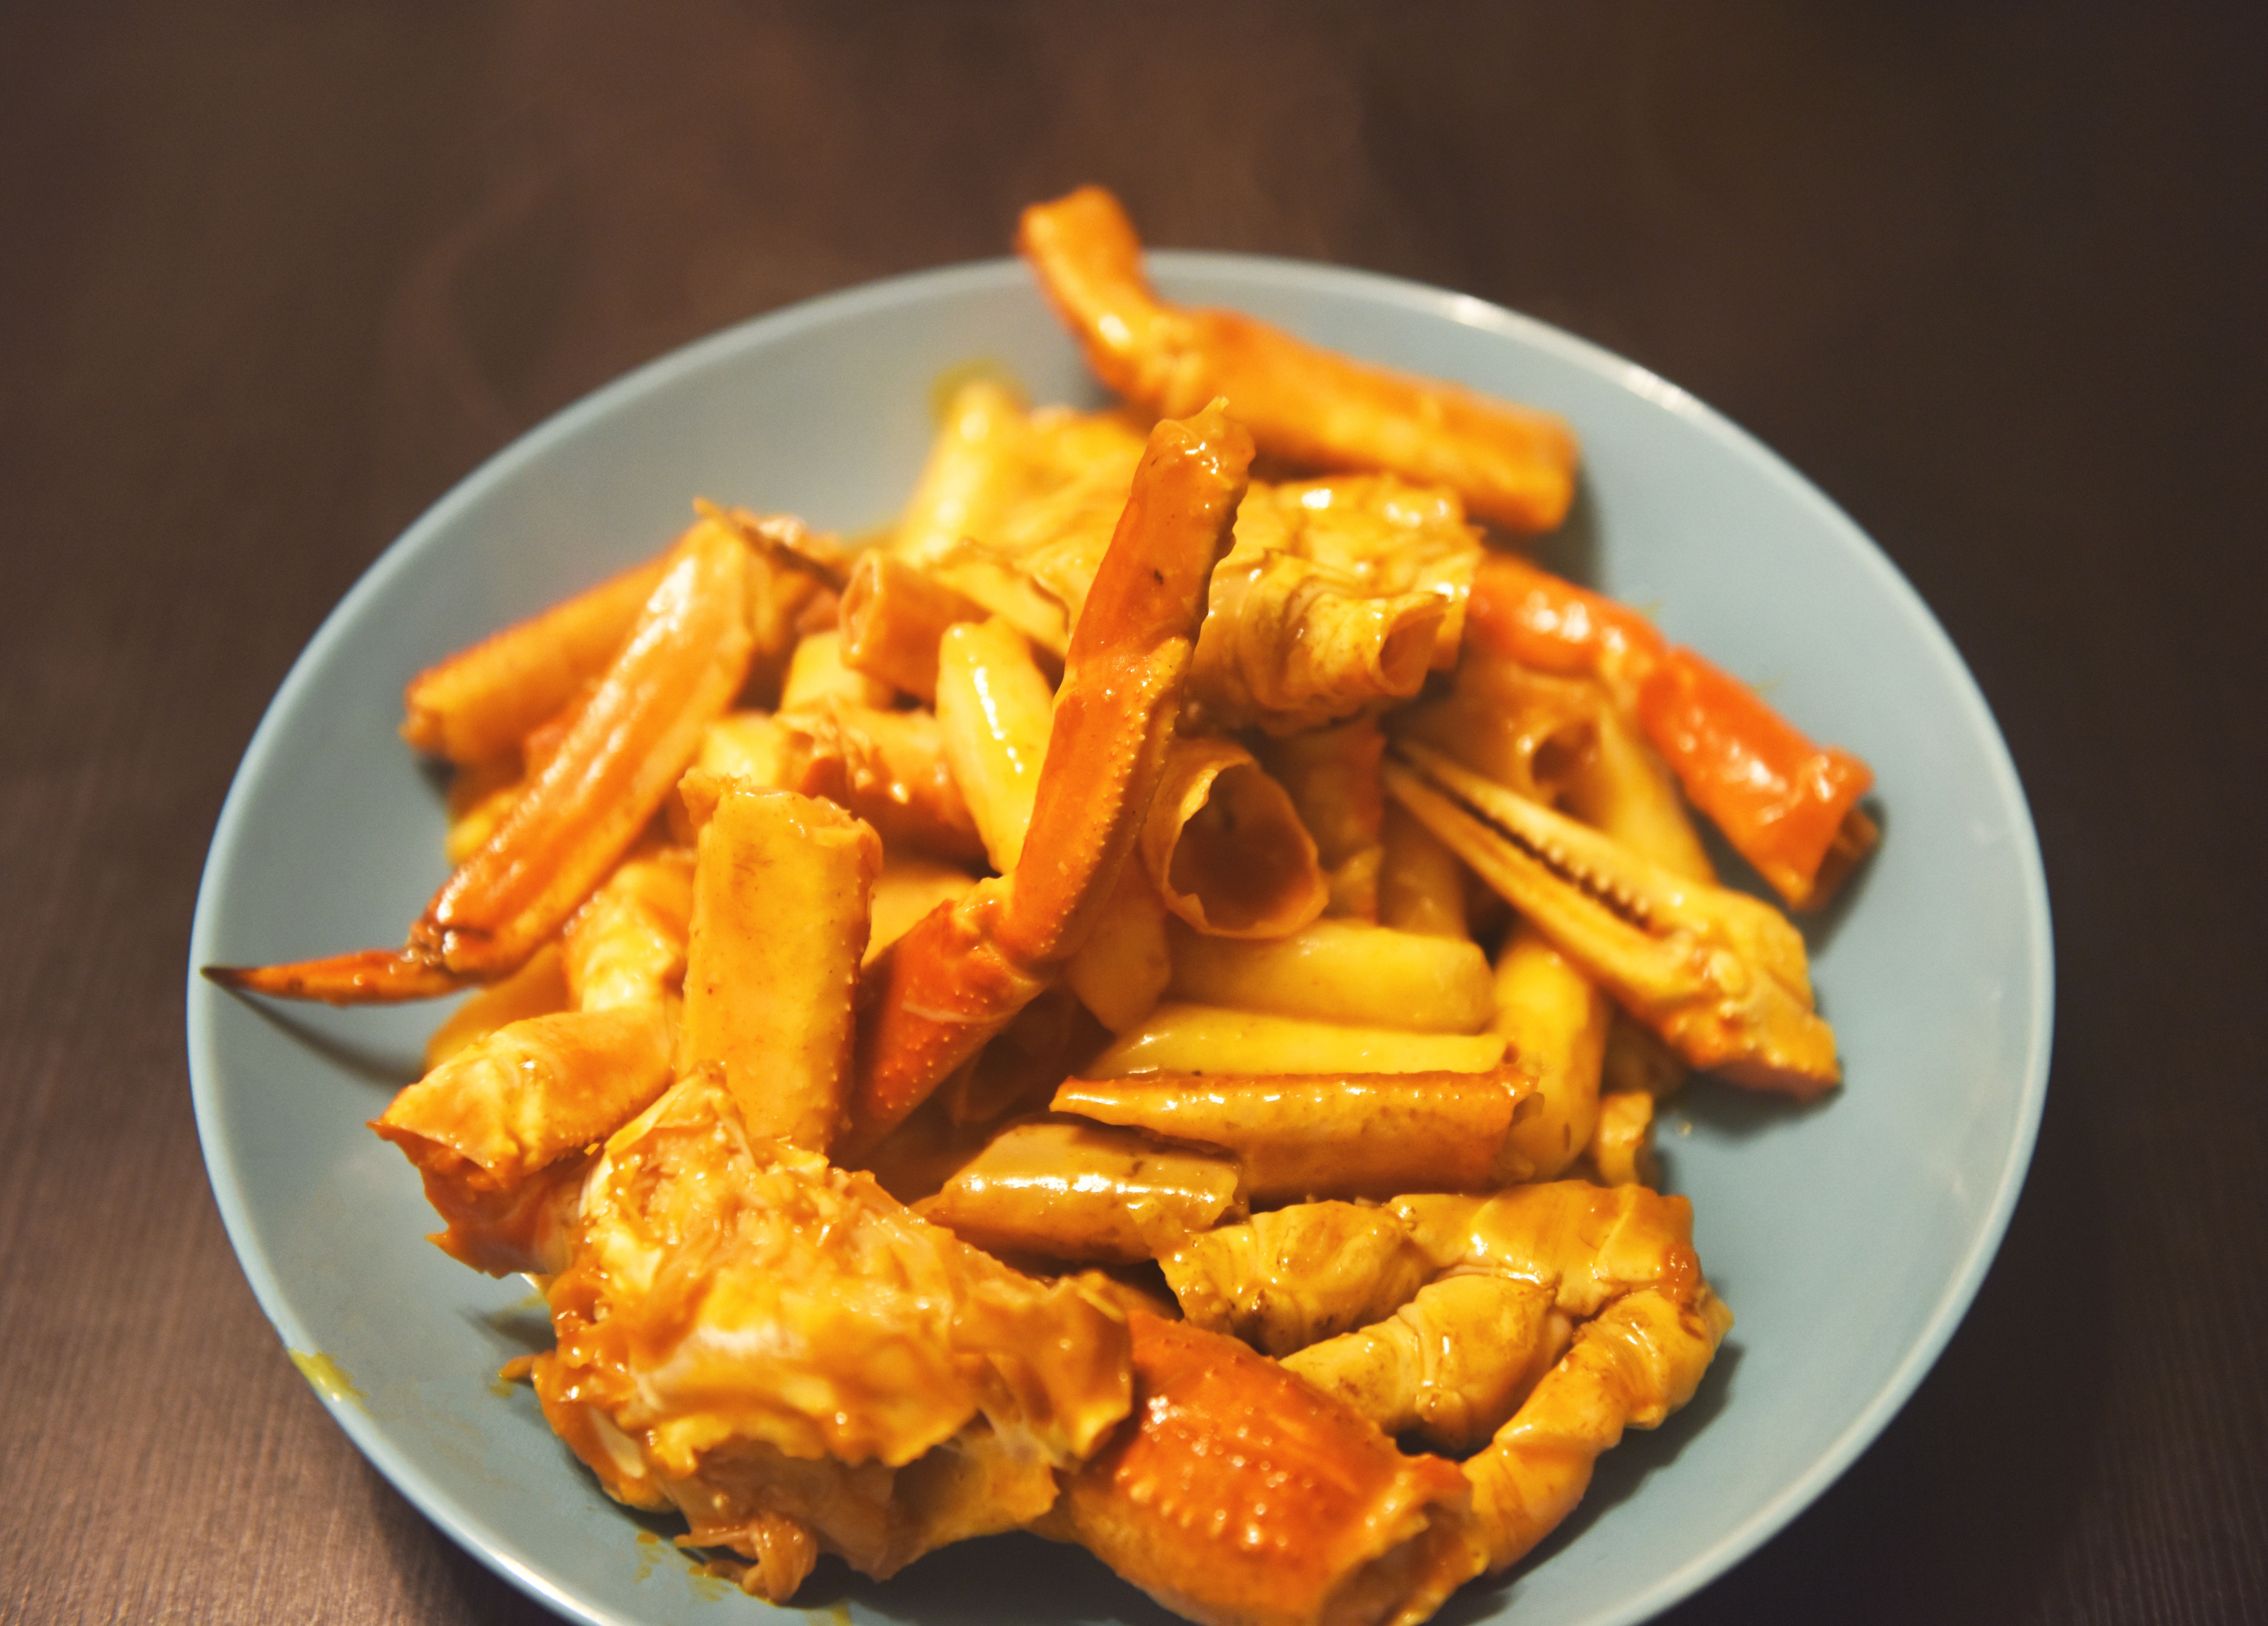
dish, food, produce, vegetable, meat, cuisine, vegetarian food, curry, french fries, junk food, snack food, fried food, canadian cuisine, poutine